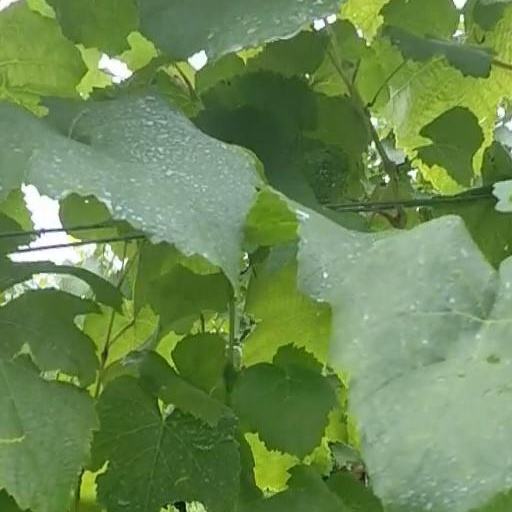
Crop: grape